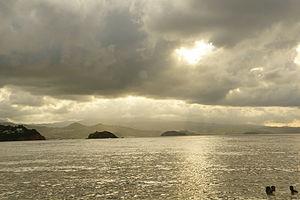
Vue sur la plage de Tartane, lieu-dit de La Trinité, en Martinique
Tartane est un village de Martinique situé sur la presqu'île de la Caravelle, sur la commune de La Trinité. Sa population est d'un peu plus de 3 000 habitants.
La Trinité est une commune française située dans le département de la Martinique, dont elle est une des trois sous-préfectures. Ses habitants sont appelés les Trinitéens.